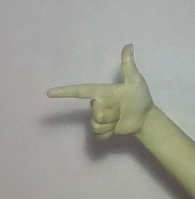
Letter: yaa